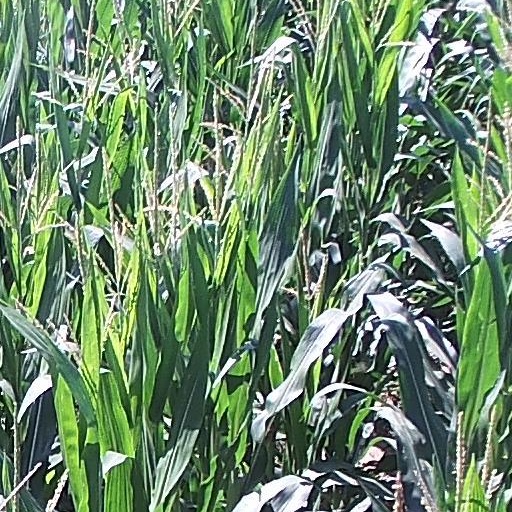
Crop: maize; corn